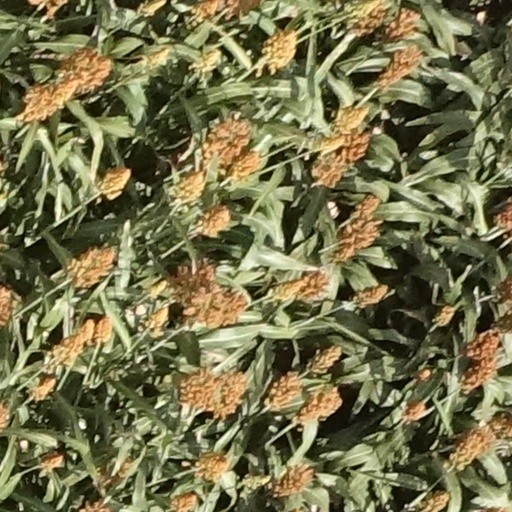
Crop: sorghum